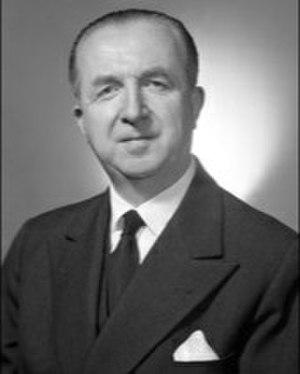
Cette page dresse la liste des présidents du Conseil des ministres de l’Italie depuis l’unification.
Giuseppe Pella était un homme d'État italien du XXᵉ siècle.
Liste des présidents du Parlement européen.